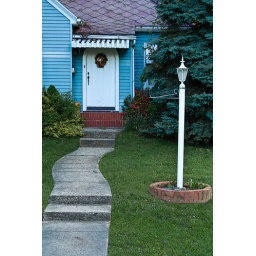
Blue house and white lamppost in Princeton, IN.